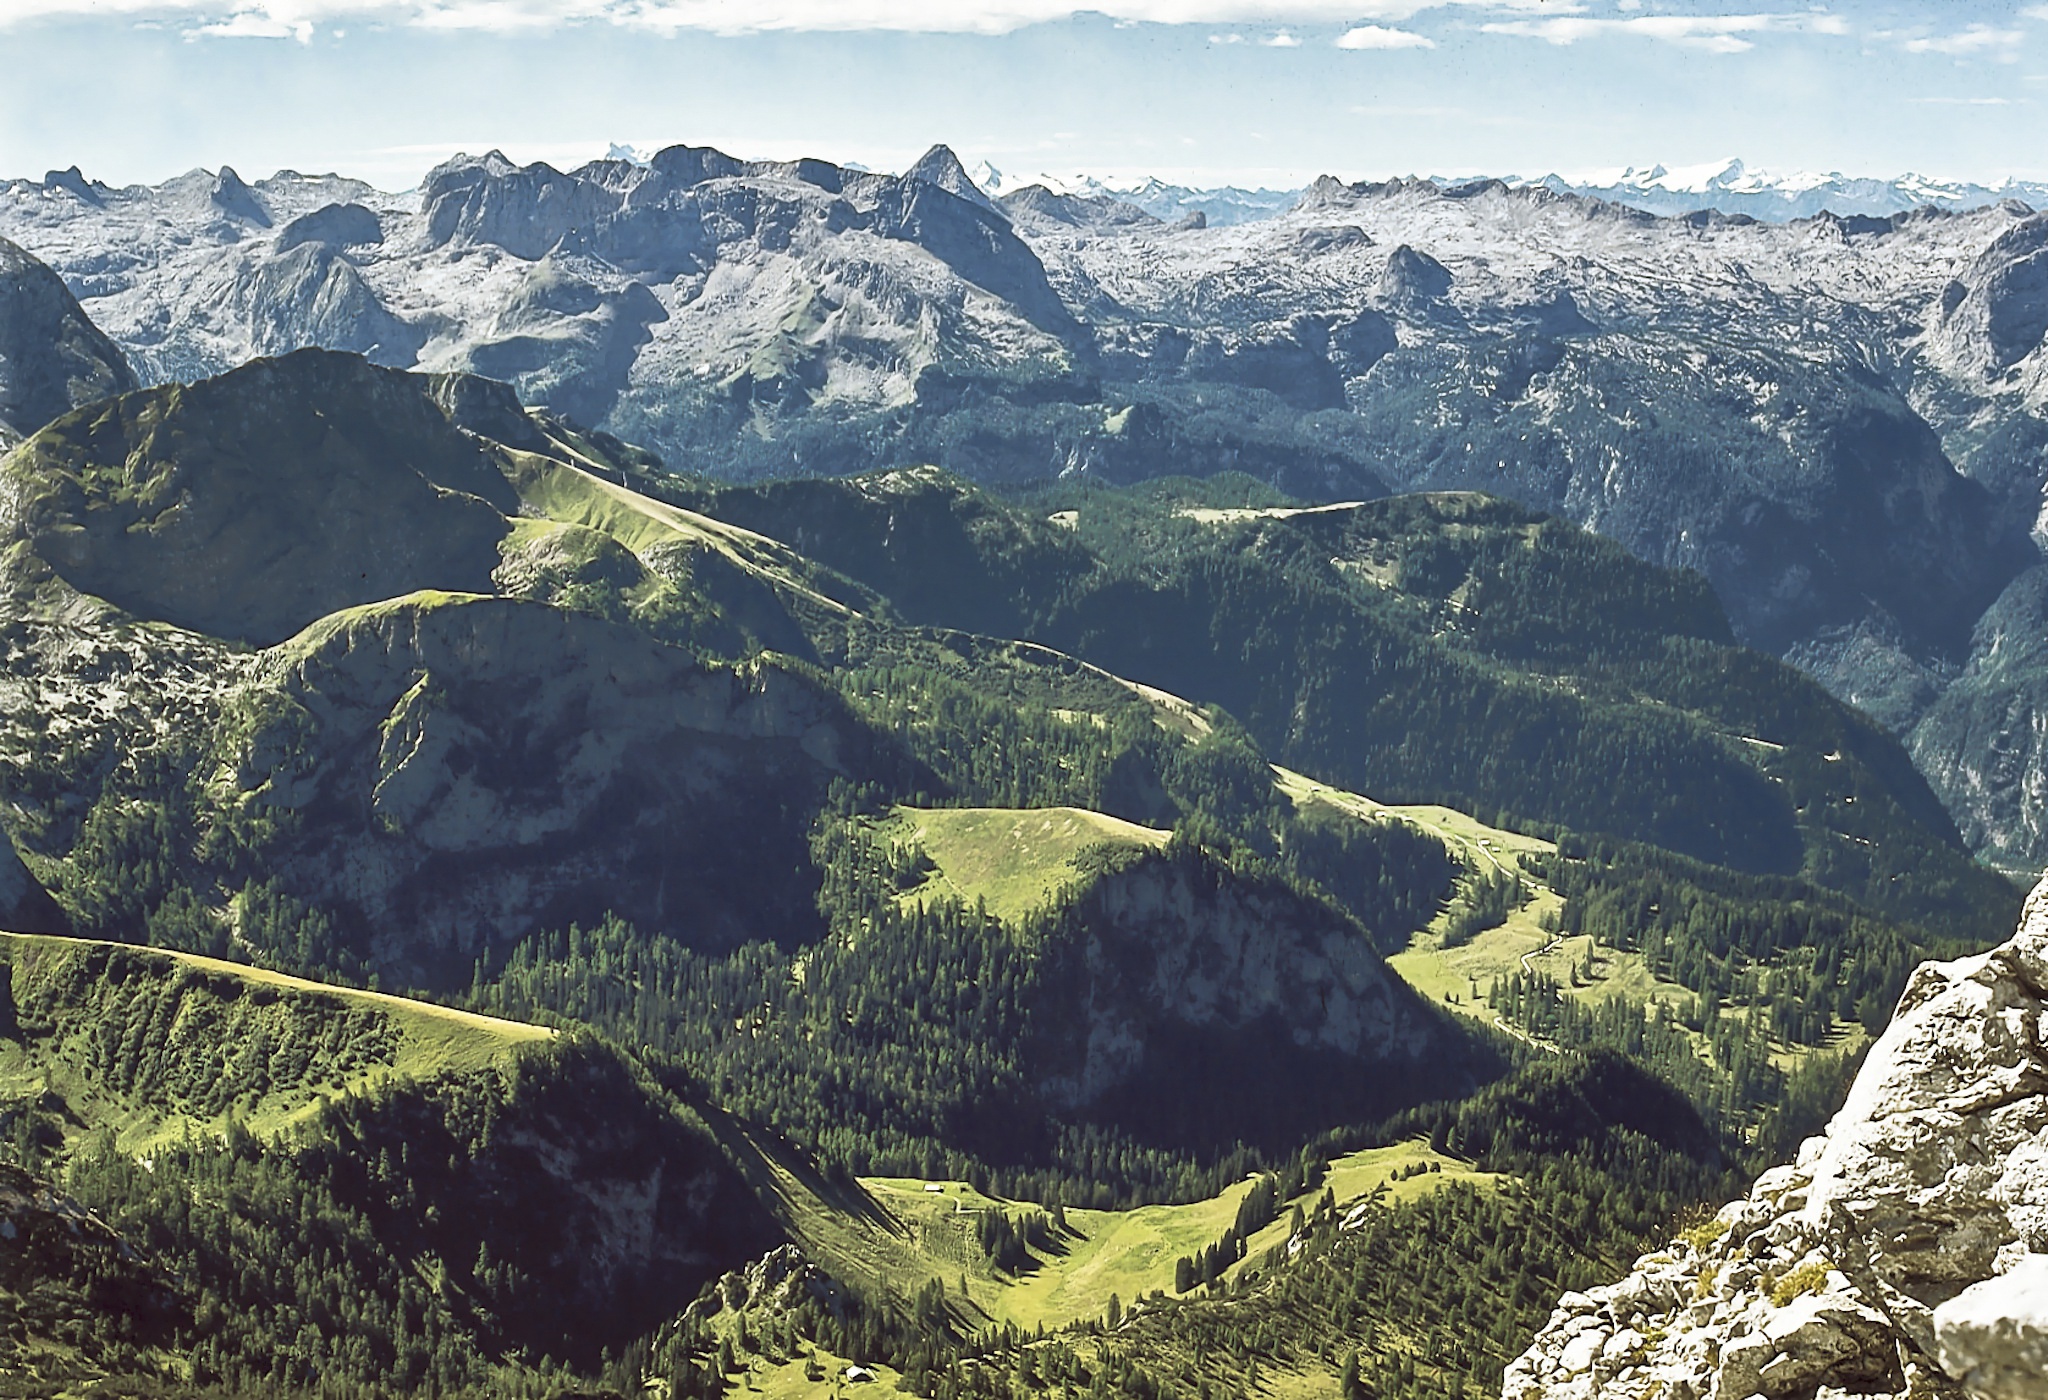
landscape, nature, wilderness, walking, mountain, hiking, adventure, view, valley, mountain range, summer, alpine, national park, ridge, summit, mountaineering, massif, mountains, alps, plateau, bavaria, fell, cirque, alm, berchtesgaden, berchtesgadener land, berchtesgaden national park, berchtesgaden alps, landform, upper bavaria, mountain pass, bavarian alps, hagengebirge, steiner, steinernes meer, geographical feature, mountainous landforms